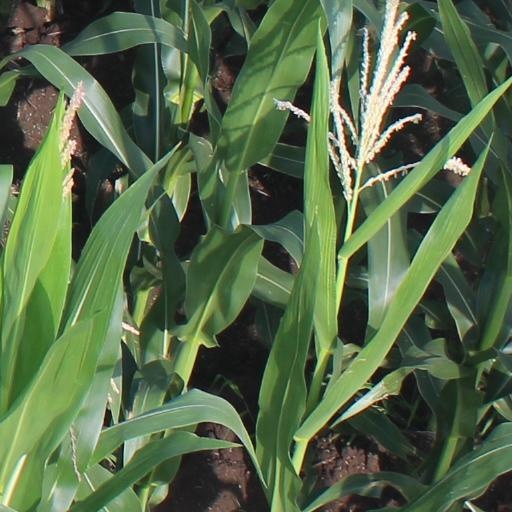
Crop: maize; corn